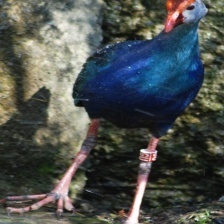
Species: PURPLE SWAMPHEN
Scientific name: PORPHYRIO PORPHYRIO
ImageNet parent category: european_gallinule